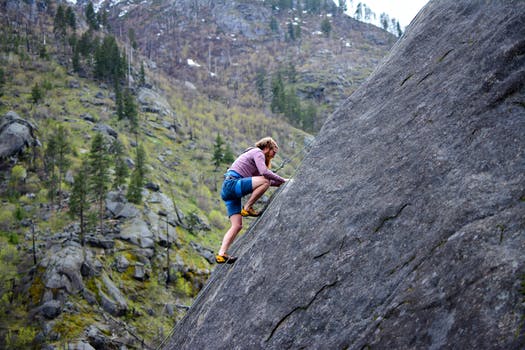
Label: No Watermark